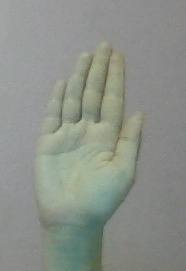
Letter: seen